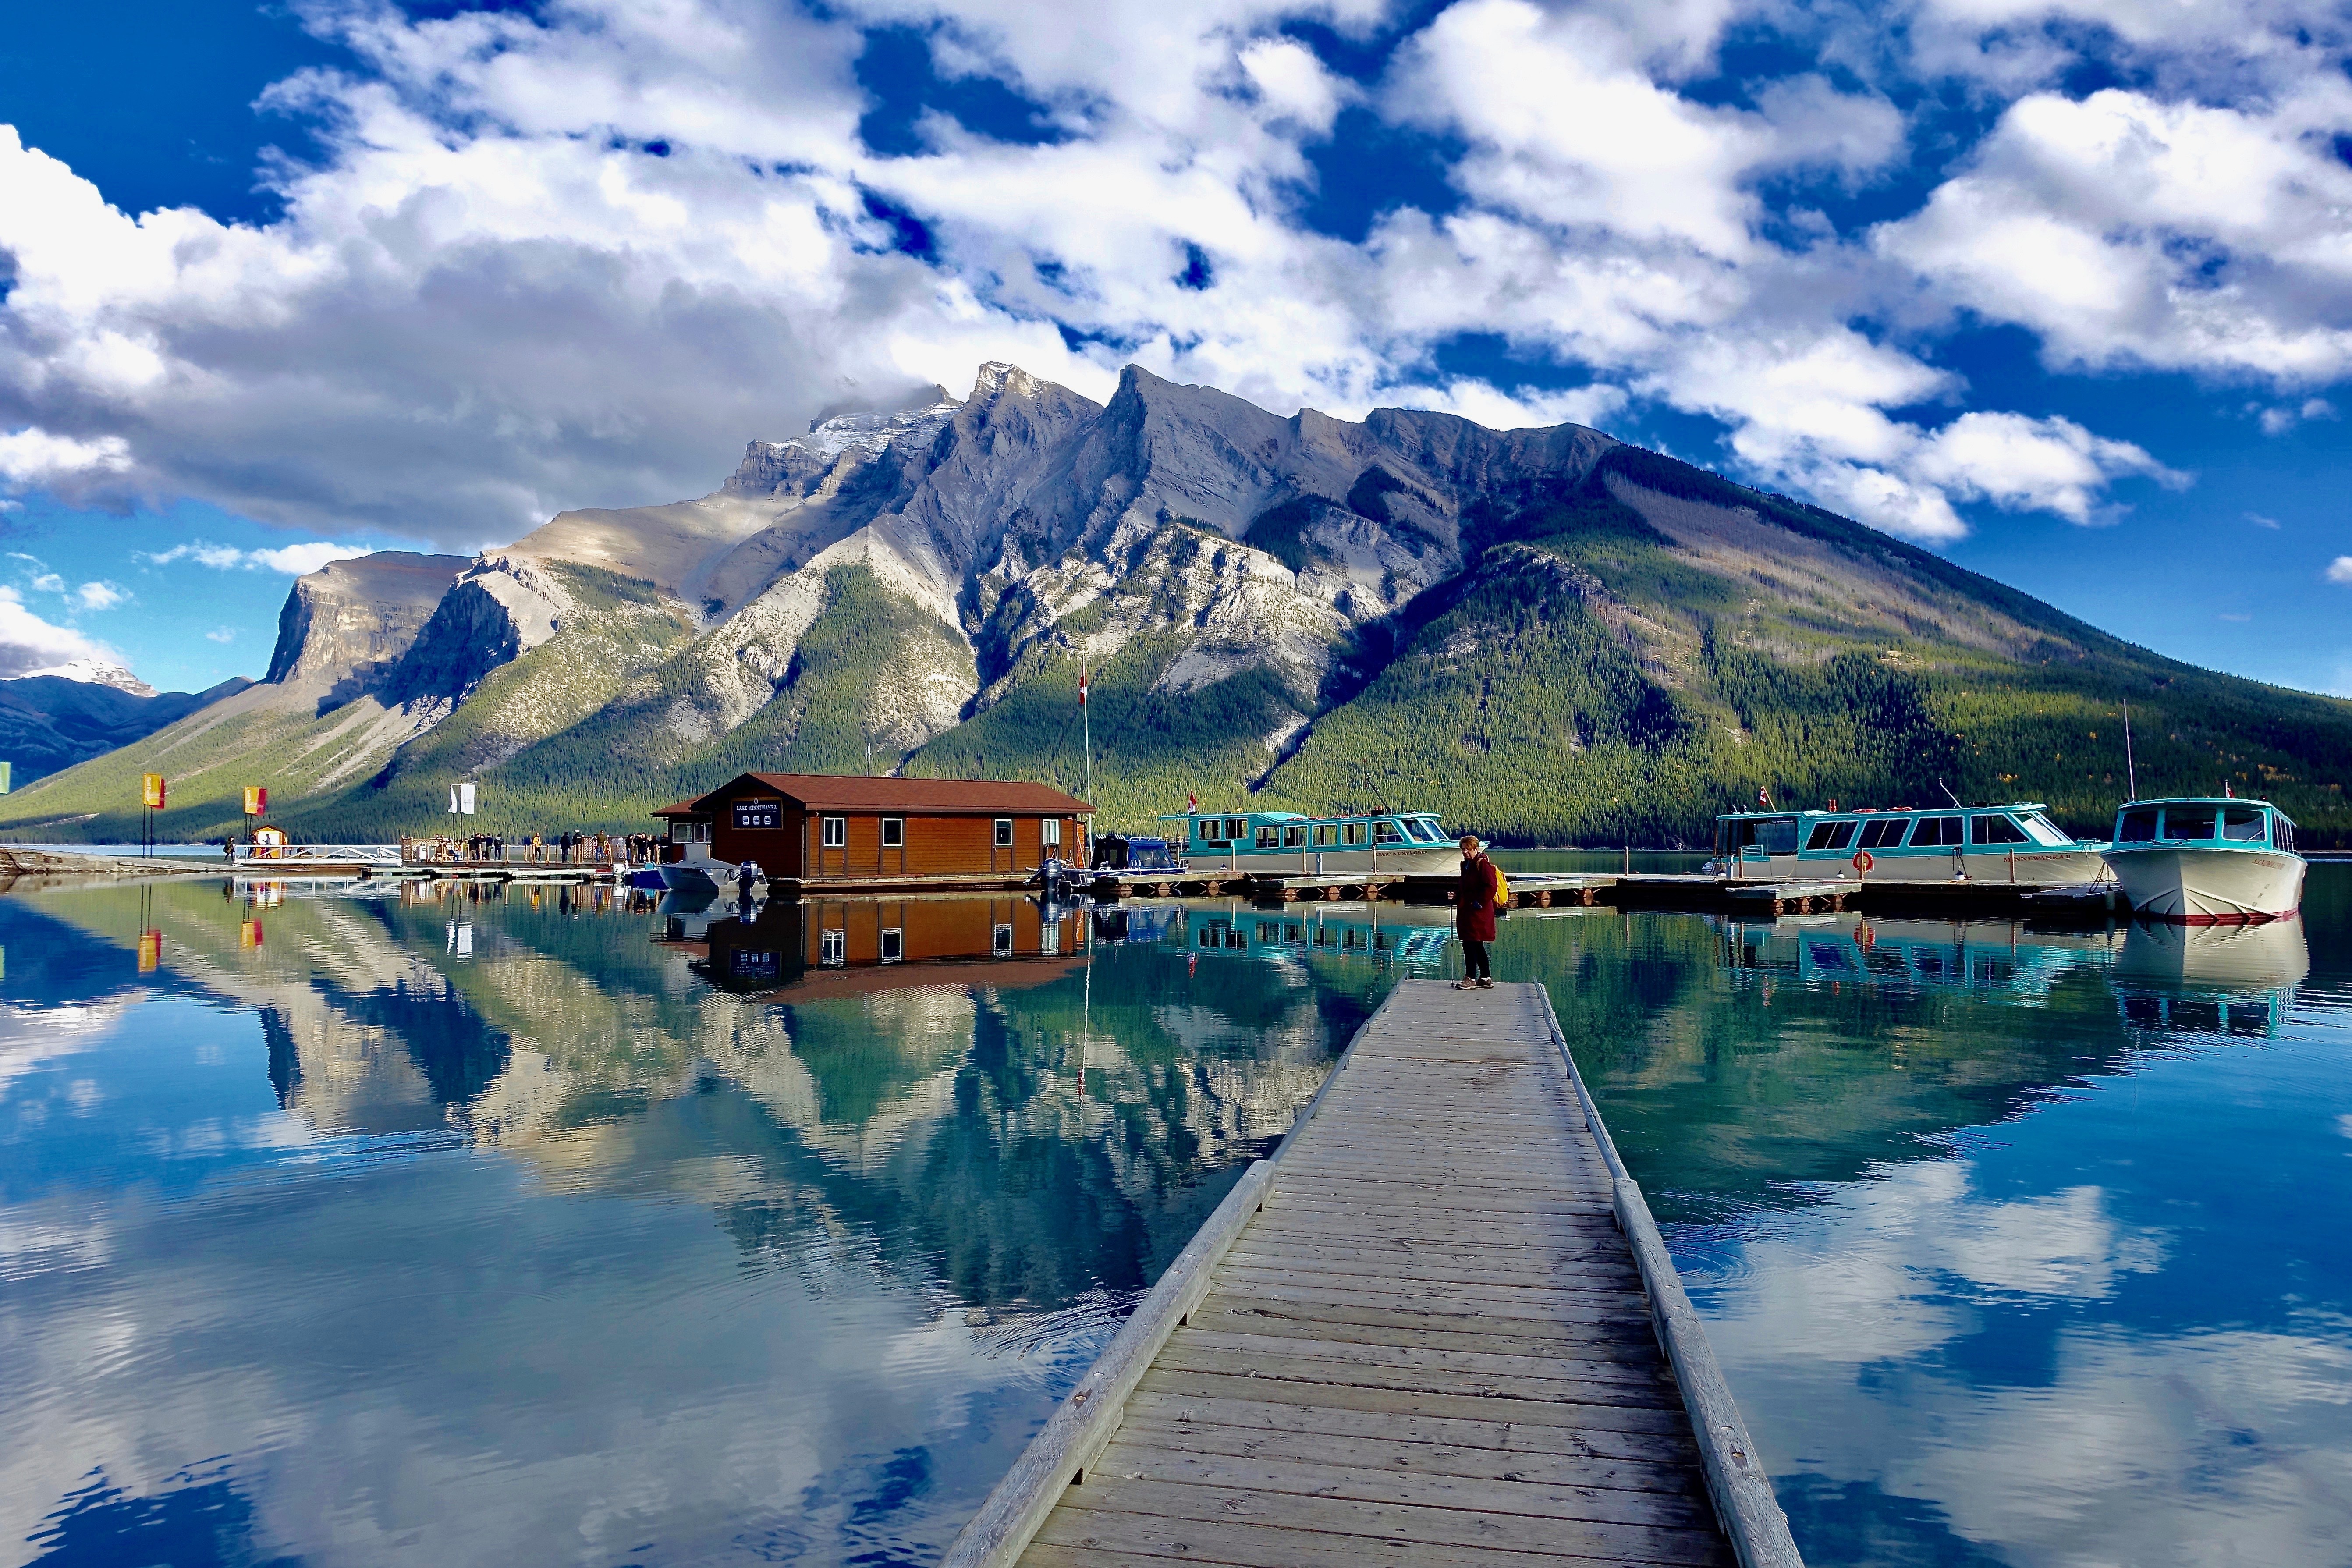
landscape, tree, water, nature, horizon, mountain, cloud, sky, morning, lake, pier, mountain range, reflection, scenic, peaceful, calm, fjord, reservoir, jetty, tourism, highland, bank, mountains, alps, wooden, scene, fell, loch, lake district, mountainous landforms, computer wallpaper, glacial landform, water resources, mount scenery